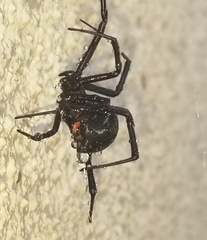
Species: Lactrodectus_hesperus